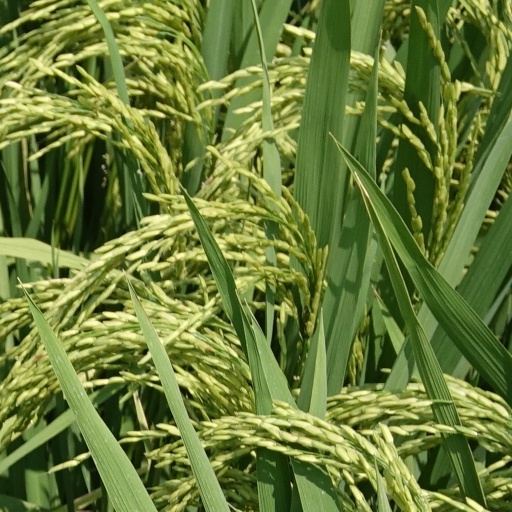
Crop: rice